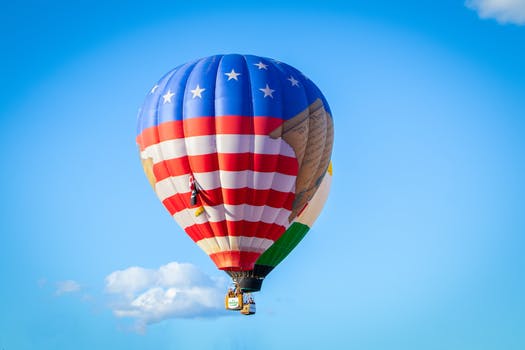
Label: No Watermark